2N696

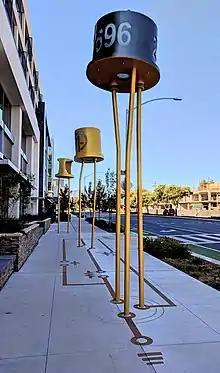
The site of the original Shockley Semiconductor Laboratory features a sidewalk sculpture of a circuit that includes a Shockley diode and a 2N696 transistor, even though the 2N696 was made by the traitorous eight who defected from Shockley to start Fairchild Semiconductor.

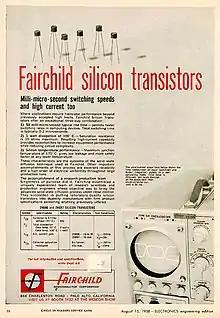
The first advertisement of a silicon transistor made in Silicon Valley, by Fairchild Semiconductor in 1958. The ad appeared in various publications; this scan is from "Electronics", August 15, 1958. The 2N696 and 2N697 transistors described differ only in their current gain (2N696 15 to 30, 2N697 30 or higher).

The 2N696 and 2N697 were the first silicon transistors manufactured in Silicon Valley, in 1958, by Fairchild Semiconductor. Fairchild introduced itself to the world via its advertisements for these transistors, which were identical except for a post-manufacturing binning on current gain.